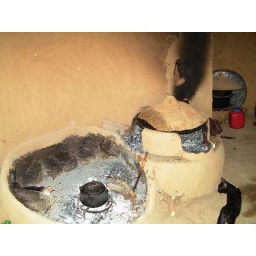
A chicken in every pot. Also an injera bread cooker on the right...inside this gocho kitchen in Chale